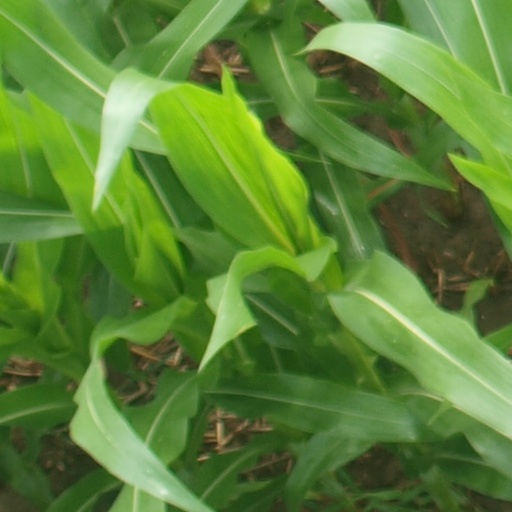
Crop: maize; corn